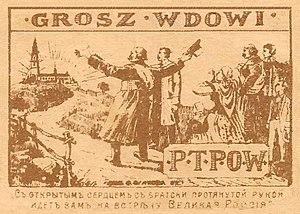
La Russie dans la Première Guerre mondiale est un des belligérant majeurs du conflit : d'août 1914 à décembre 1917, elle combat dans le camp de l'Entente contre les Empires centraux. Au début du XXᵉ siècle, l'Empire russe fait figure de grande puissance par l'immensité de son territoire, le chiffre de sa population, ses ressources agricoles. Son réseau ferroviaire et son industrie connaissent un développement rapide mais elle n'a pas encore rattrapé son retard sur les puissances occidentales, l'Empire allemand en particulier. La guerre russo-japonaise de 1904-1905, suivie de la révolution de 1905, révèlent les faiblesses de son appareil militaire et mettent à nu de profonds clivages politiques et sociaux auxquels s'ajoute la question des minorités nationales. Les rivalités opposant la Russie à l'Allemagne et à l'Autriche-Hongrie l'entraînent à conclure une alliance avec la France et s'impliquer dans les affaires des Balkans. La crise de juillet 1914 ouvre un conflit général où la Russie est alliée de la France et du Royaume-Uni.